Adriaen van Stalbemt

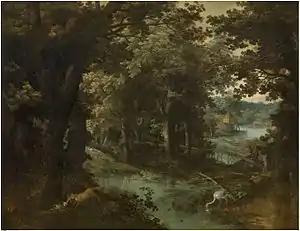
"Landscape with fables"

On 5 May 1613, van Stalbemt married Barbara Verdelft, daughter of the art dealer Jan Verdelft. A daughter born to the couple died young and the couple remained childless. After his wedding the artist's career started to take off and the family was able to acquire a home in the fashionable city centre on the Meir.